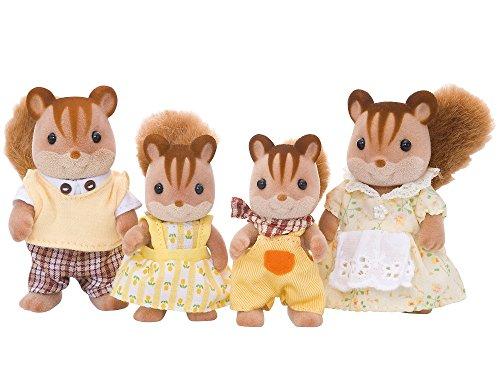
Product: Hazelnut Chipmunk Family
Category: Toys & Games | Toy Figures & Playsets | Playsets & Vehicles | Playsets
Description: Sarah and Dominic Hazelnut Chipmunk are approximately 2.25” tall.
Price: $16.96
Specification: ProductDimensions:7.8x2.4x6.8inches|ItemWeight:4.8ounces|ShippingWeight:4.8ounces(Viewshippingratesandpolicies)|DomesticShipping:ItemcanbeshippedwithinU.S.|InternationalShipping:ThisitemcanbeshippedtoselectcountriesoutsideoftheU.S.LearnMore|ASIN:B00HEYGRB6|Itemmodelnumber:CC1480|Manufacturerrecommendedage:36months-7years